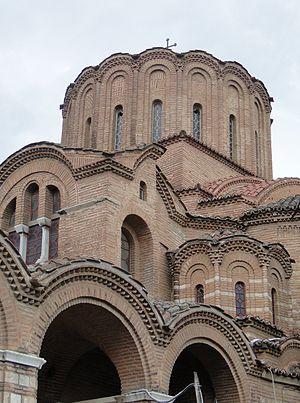
L'église du Prophète Élie est une église byzantine d'époque paléologue, située au croisement des rues Olympiadou et Prophiti Ilias, dans la ville haute de Thessalonique.